Goa

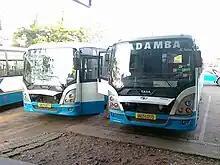
Government-run Kadamba buses at a bus station in Goa

The state is divided into two civil districts—North Goa and South Goa. Each district is administered by a District Collector, appointed by the Government of India.